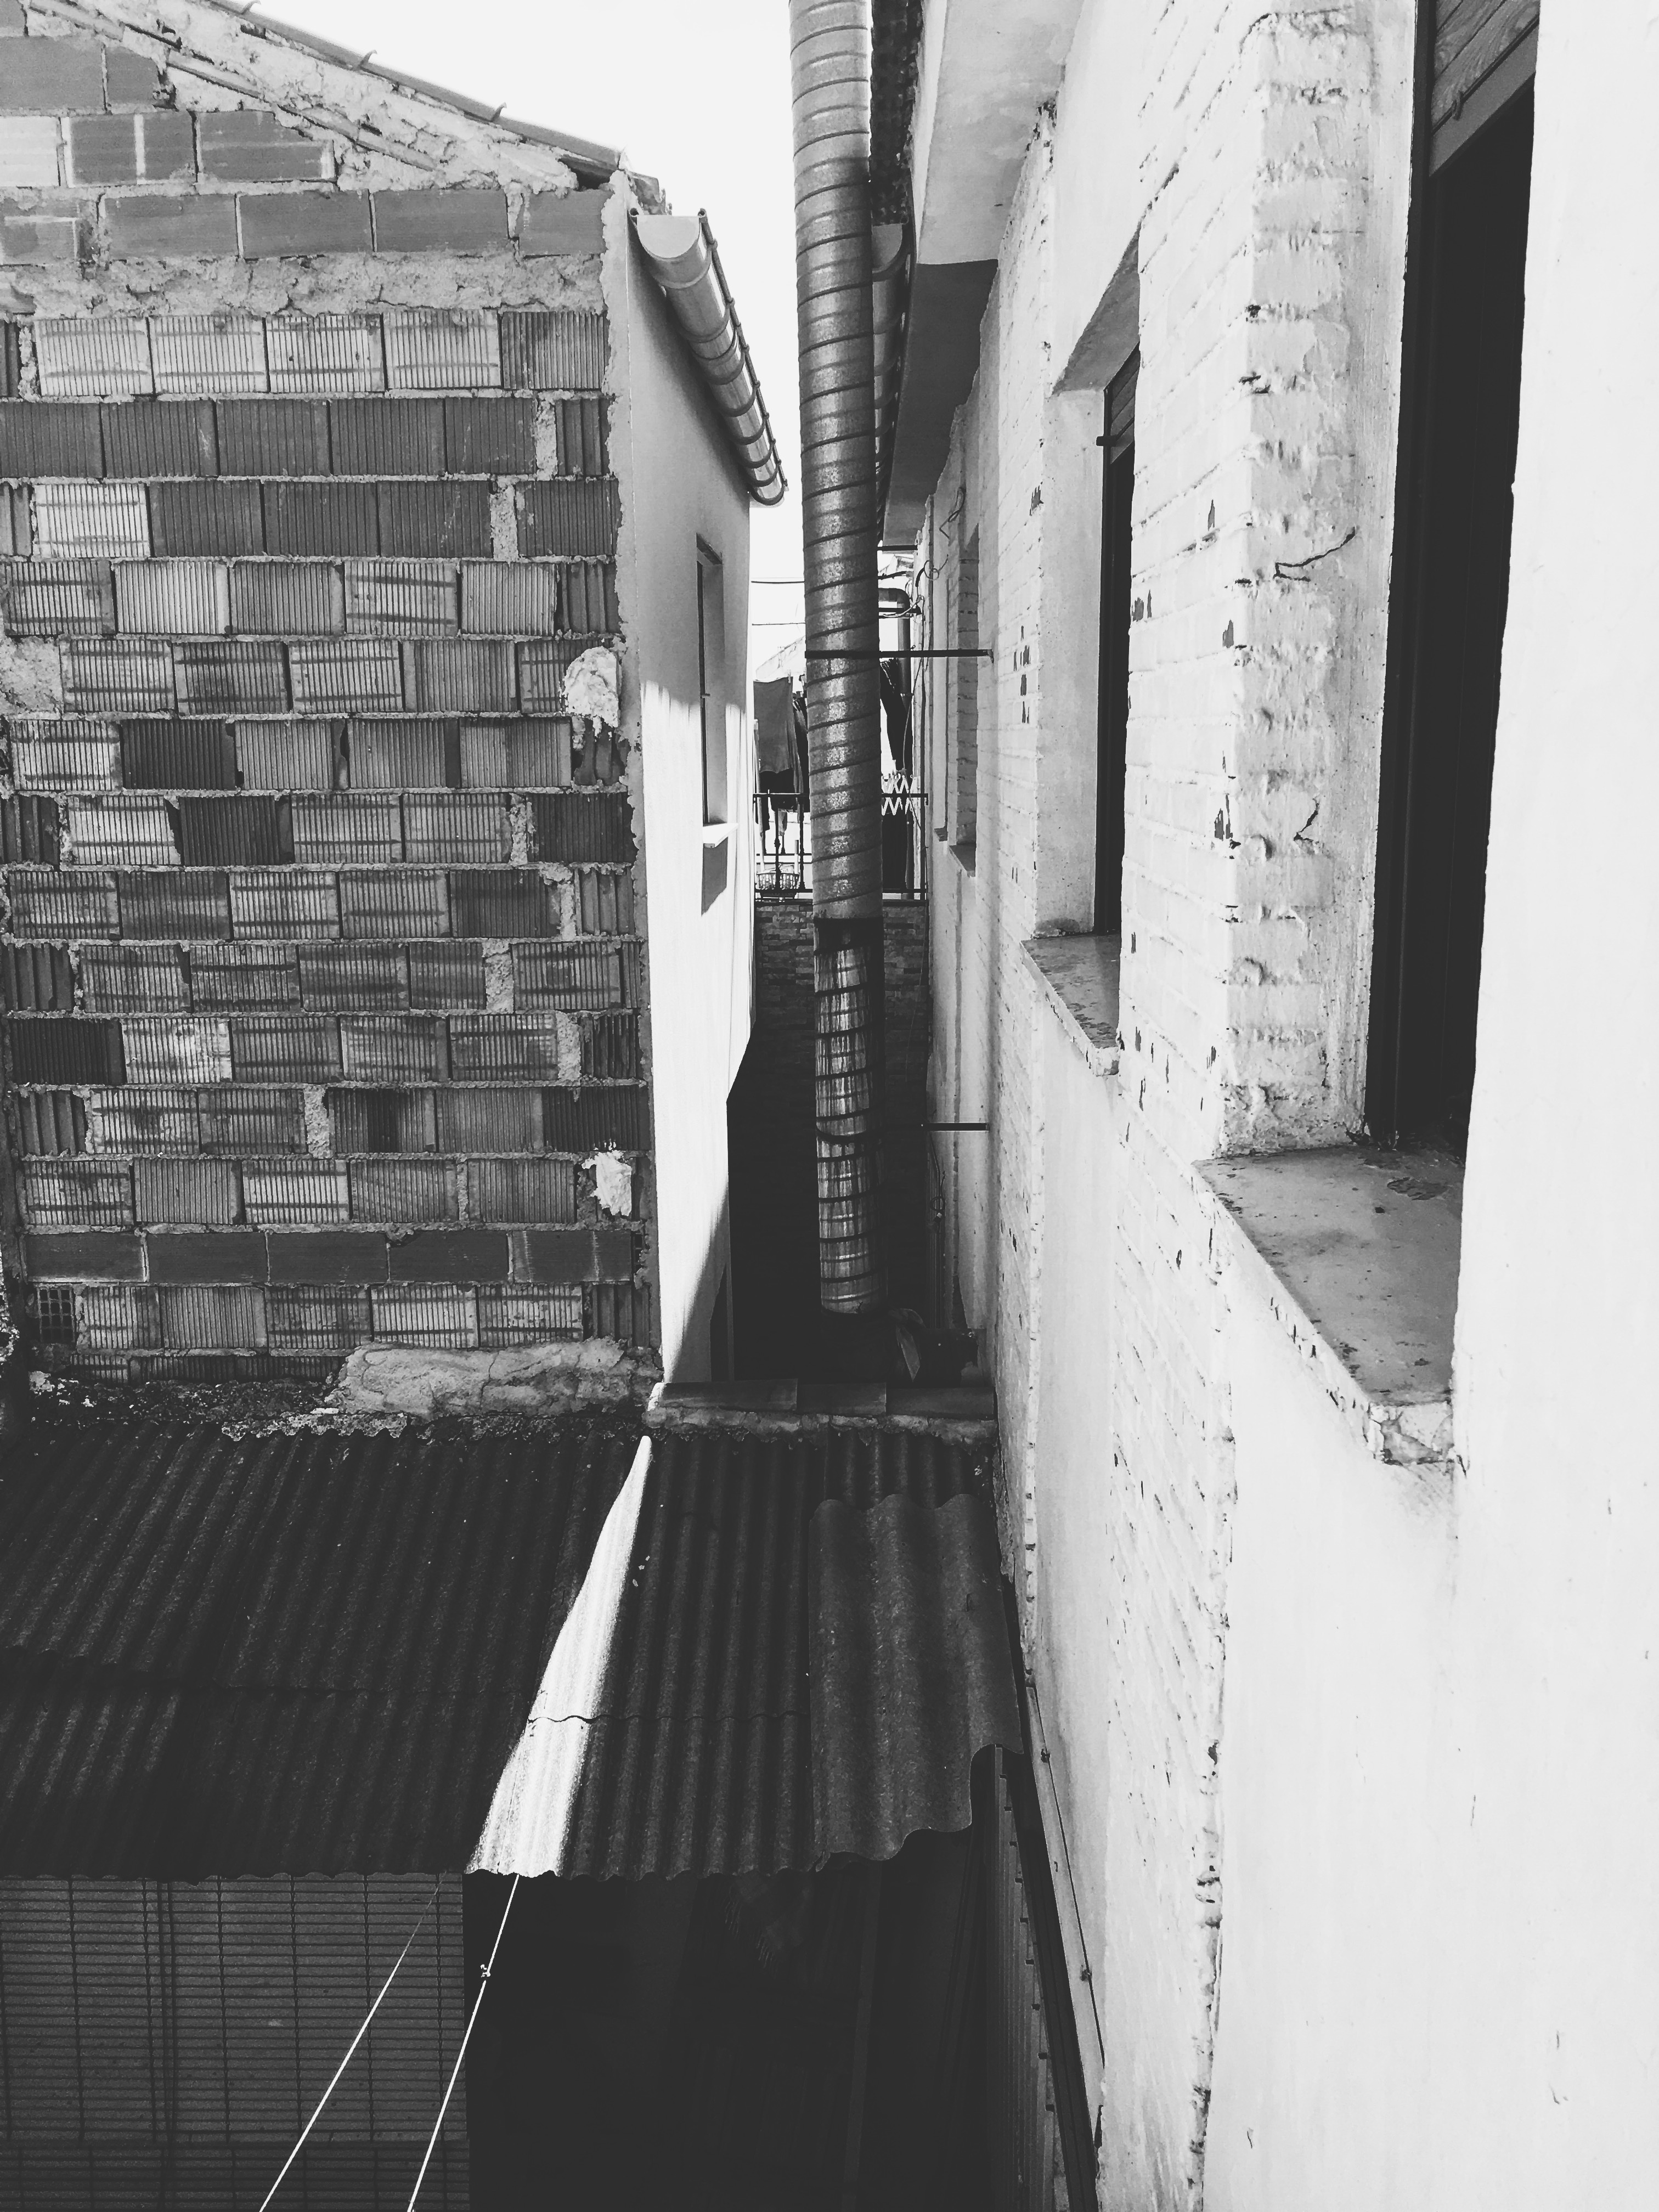
black and white, road, white, street, photography, alley, wall, line, color, black, monochrome, infrastructure, photograph, snapshot, shape, monochrome photography, film noir